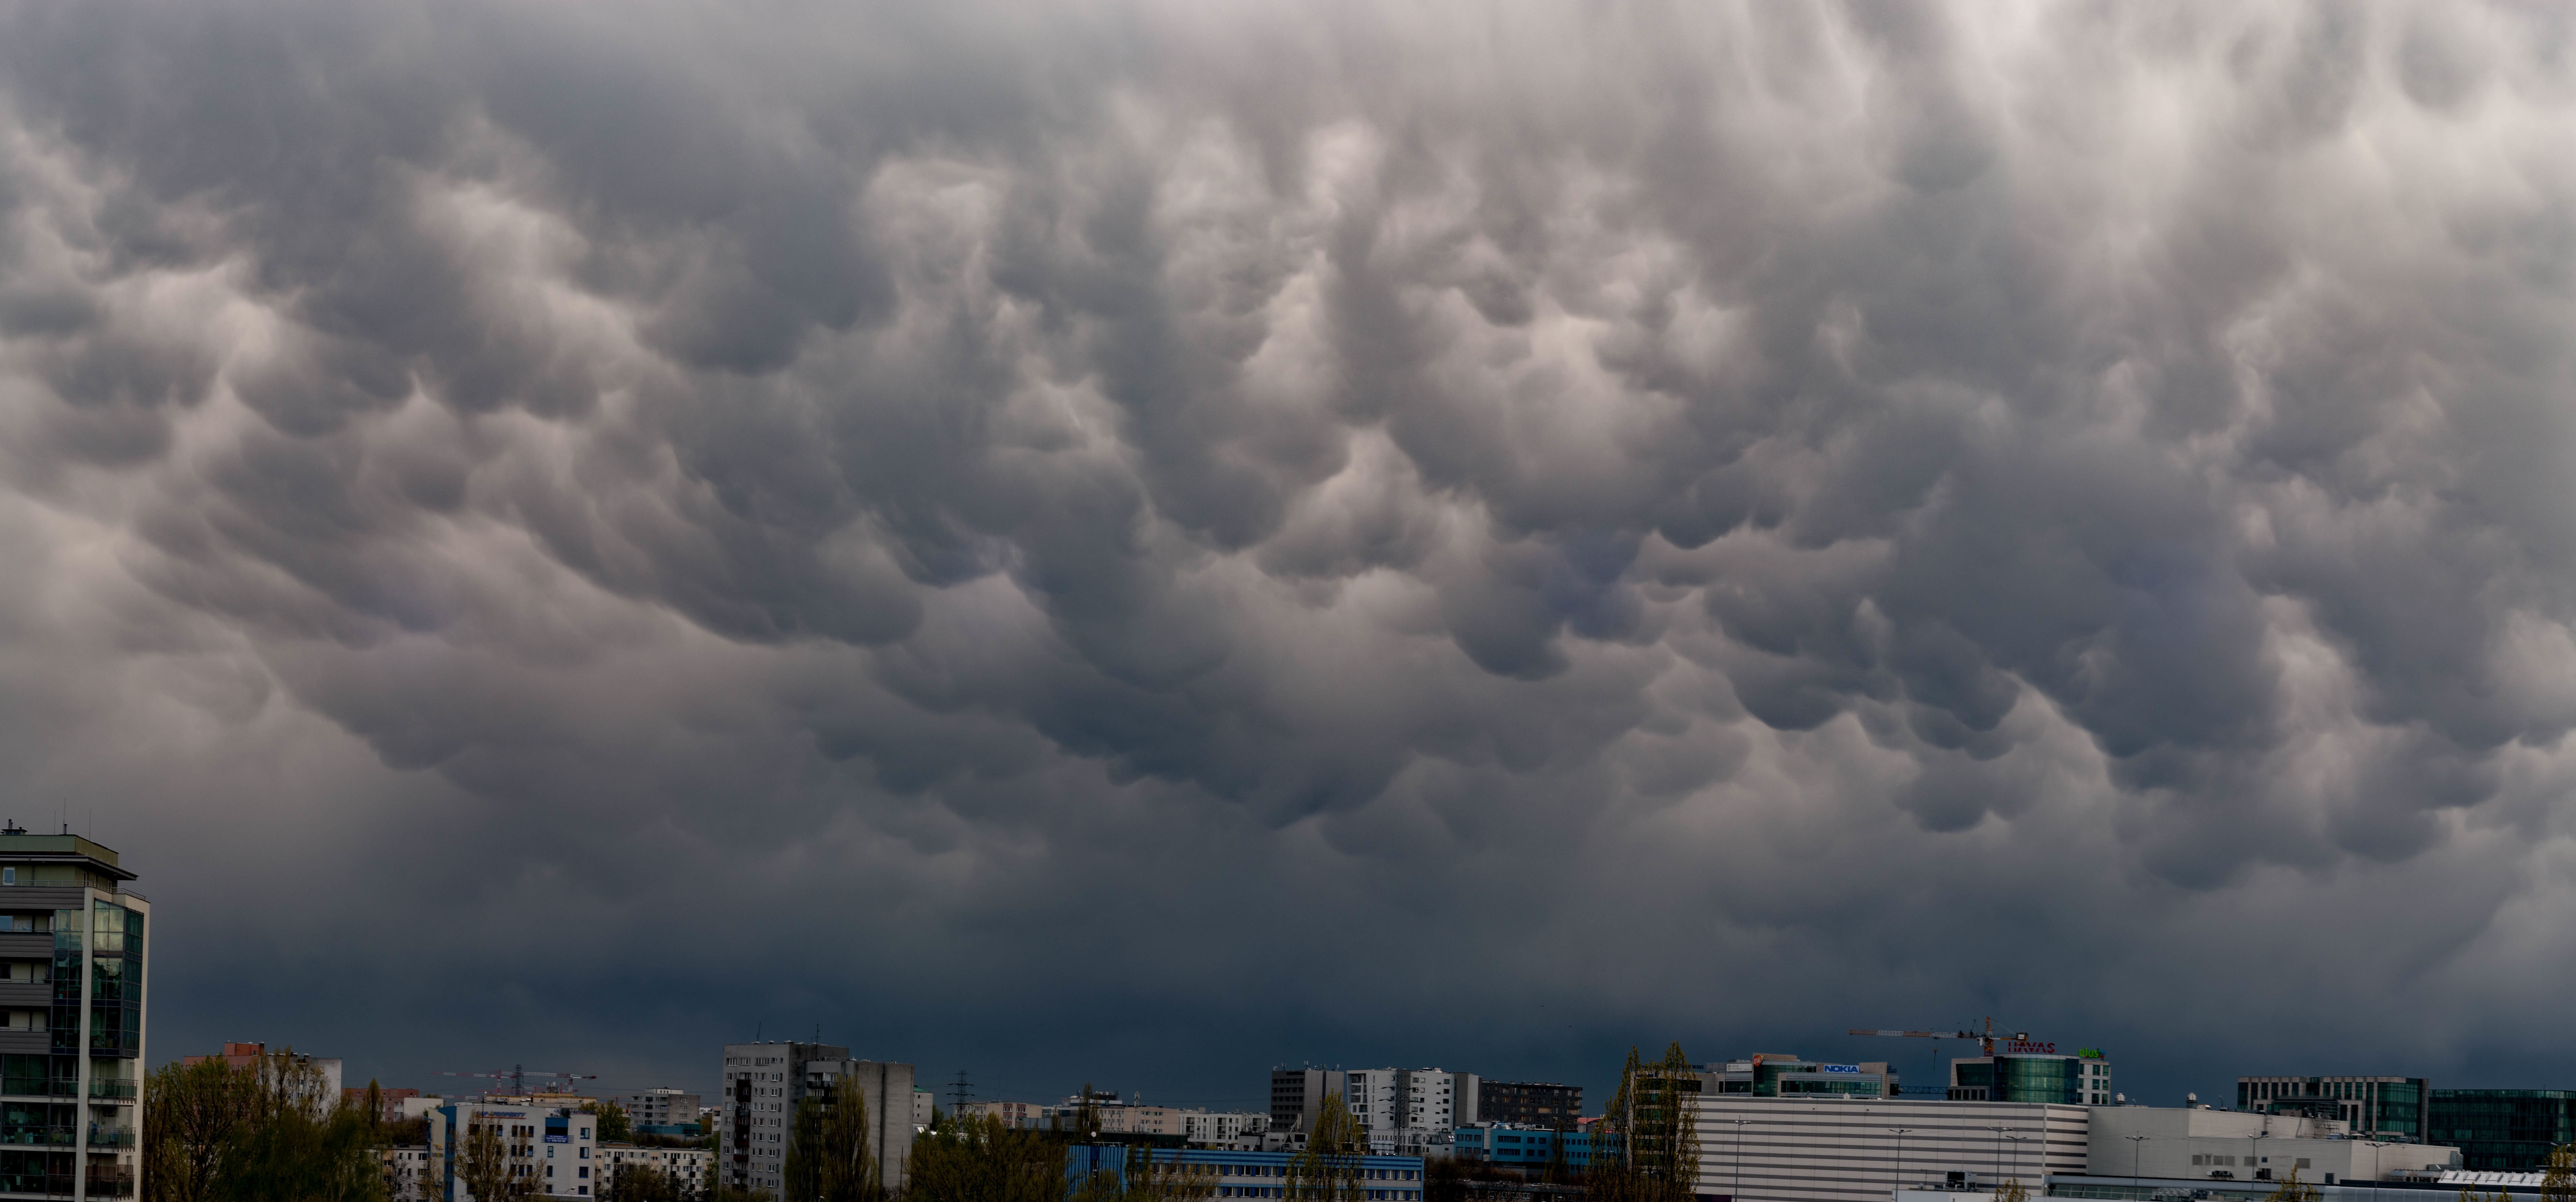
horizon, cloud, sky, atmosphere, daytime, weather, storm, cumulus, thunder, thunderstorm, meteorological phenomenon, atmosphere of earth